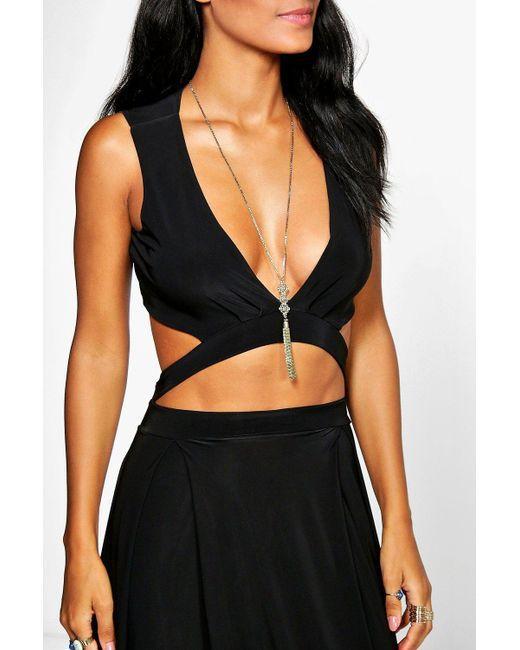
geheimnisvolles schwarzes sexy Partykleid für Frauen